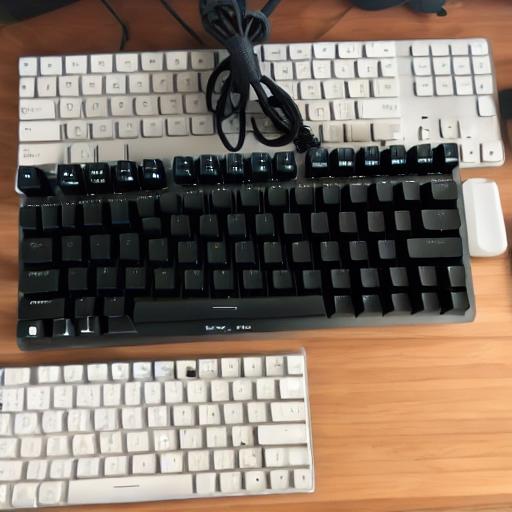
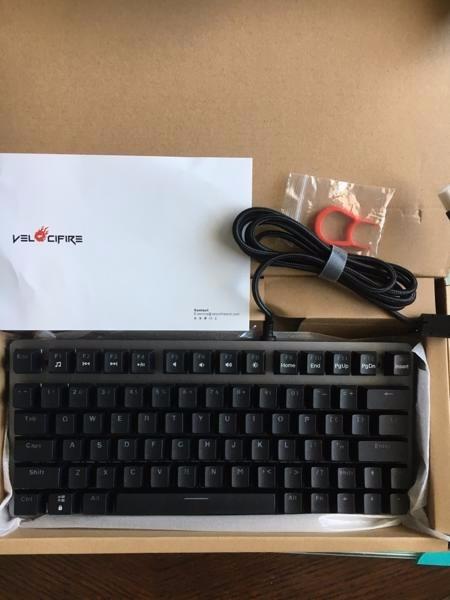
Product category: keyboard
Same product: no